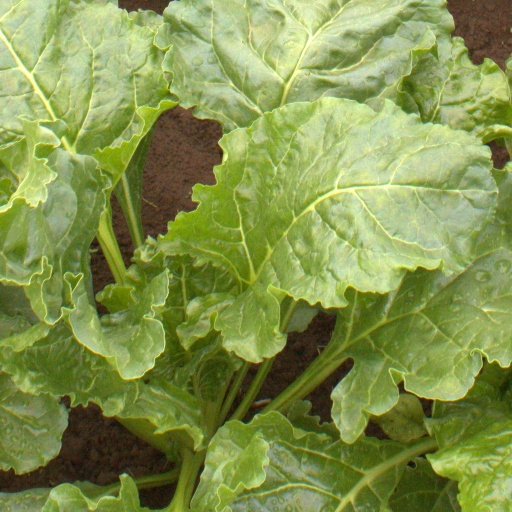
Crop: sugar beet